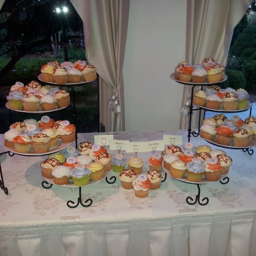
we went with several different flavored and decorated cupcakes for dessert versus your traditional tiered wedding cake .